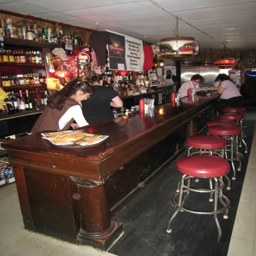
the long bar from the original hotel